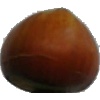
Label: nut_forest